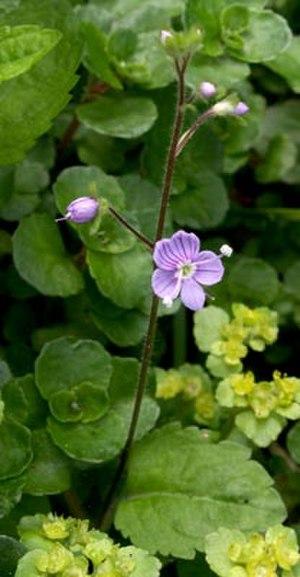
La véronique des montagnes est une plante herbacée de la famille des Scrofulariacées.